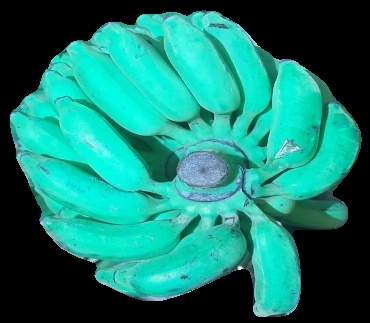
Variety: elakki-bale
Grade: grade3